Bozhou rebellion

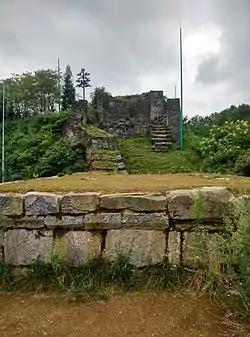
Ruins of Hailongtun, the final stronghold of the Chiefdom of Bozhou in their resistance against the Ming army

The Bozhou rebellion, or the Yang Yinglong rebellion, refers to the uprising led by Yang Yinglong, a chieftain of the Miao tribes located on the border of the Ming provinces of Huguang, Guizhou, and Sichuan in southwestern China. This rebellion took place in the 1590s and was aimed at challenging the rule of the Wanli Emperor.